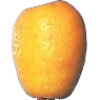
Label: images